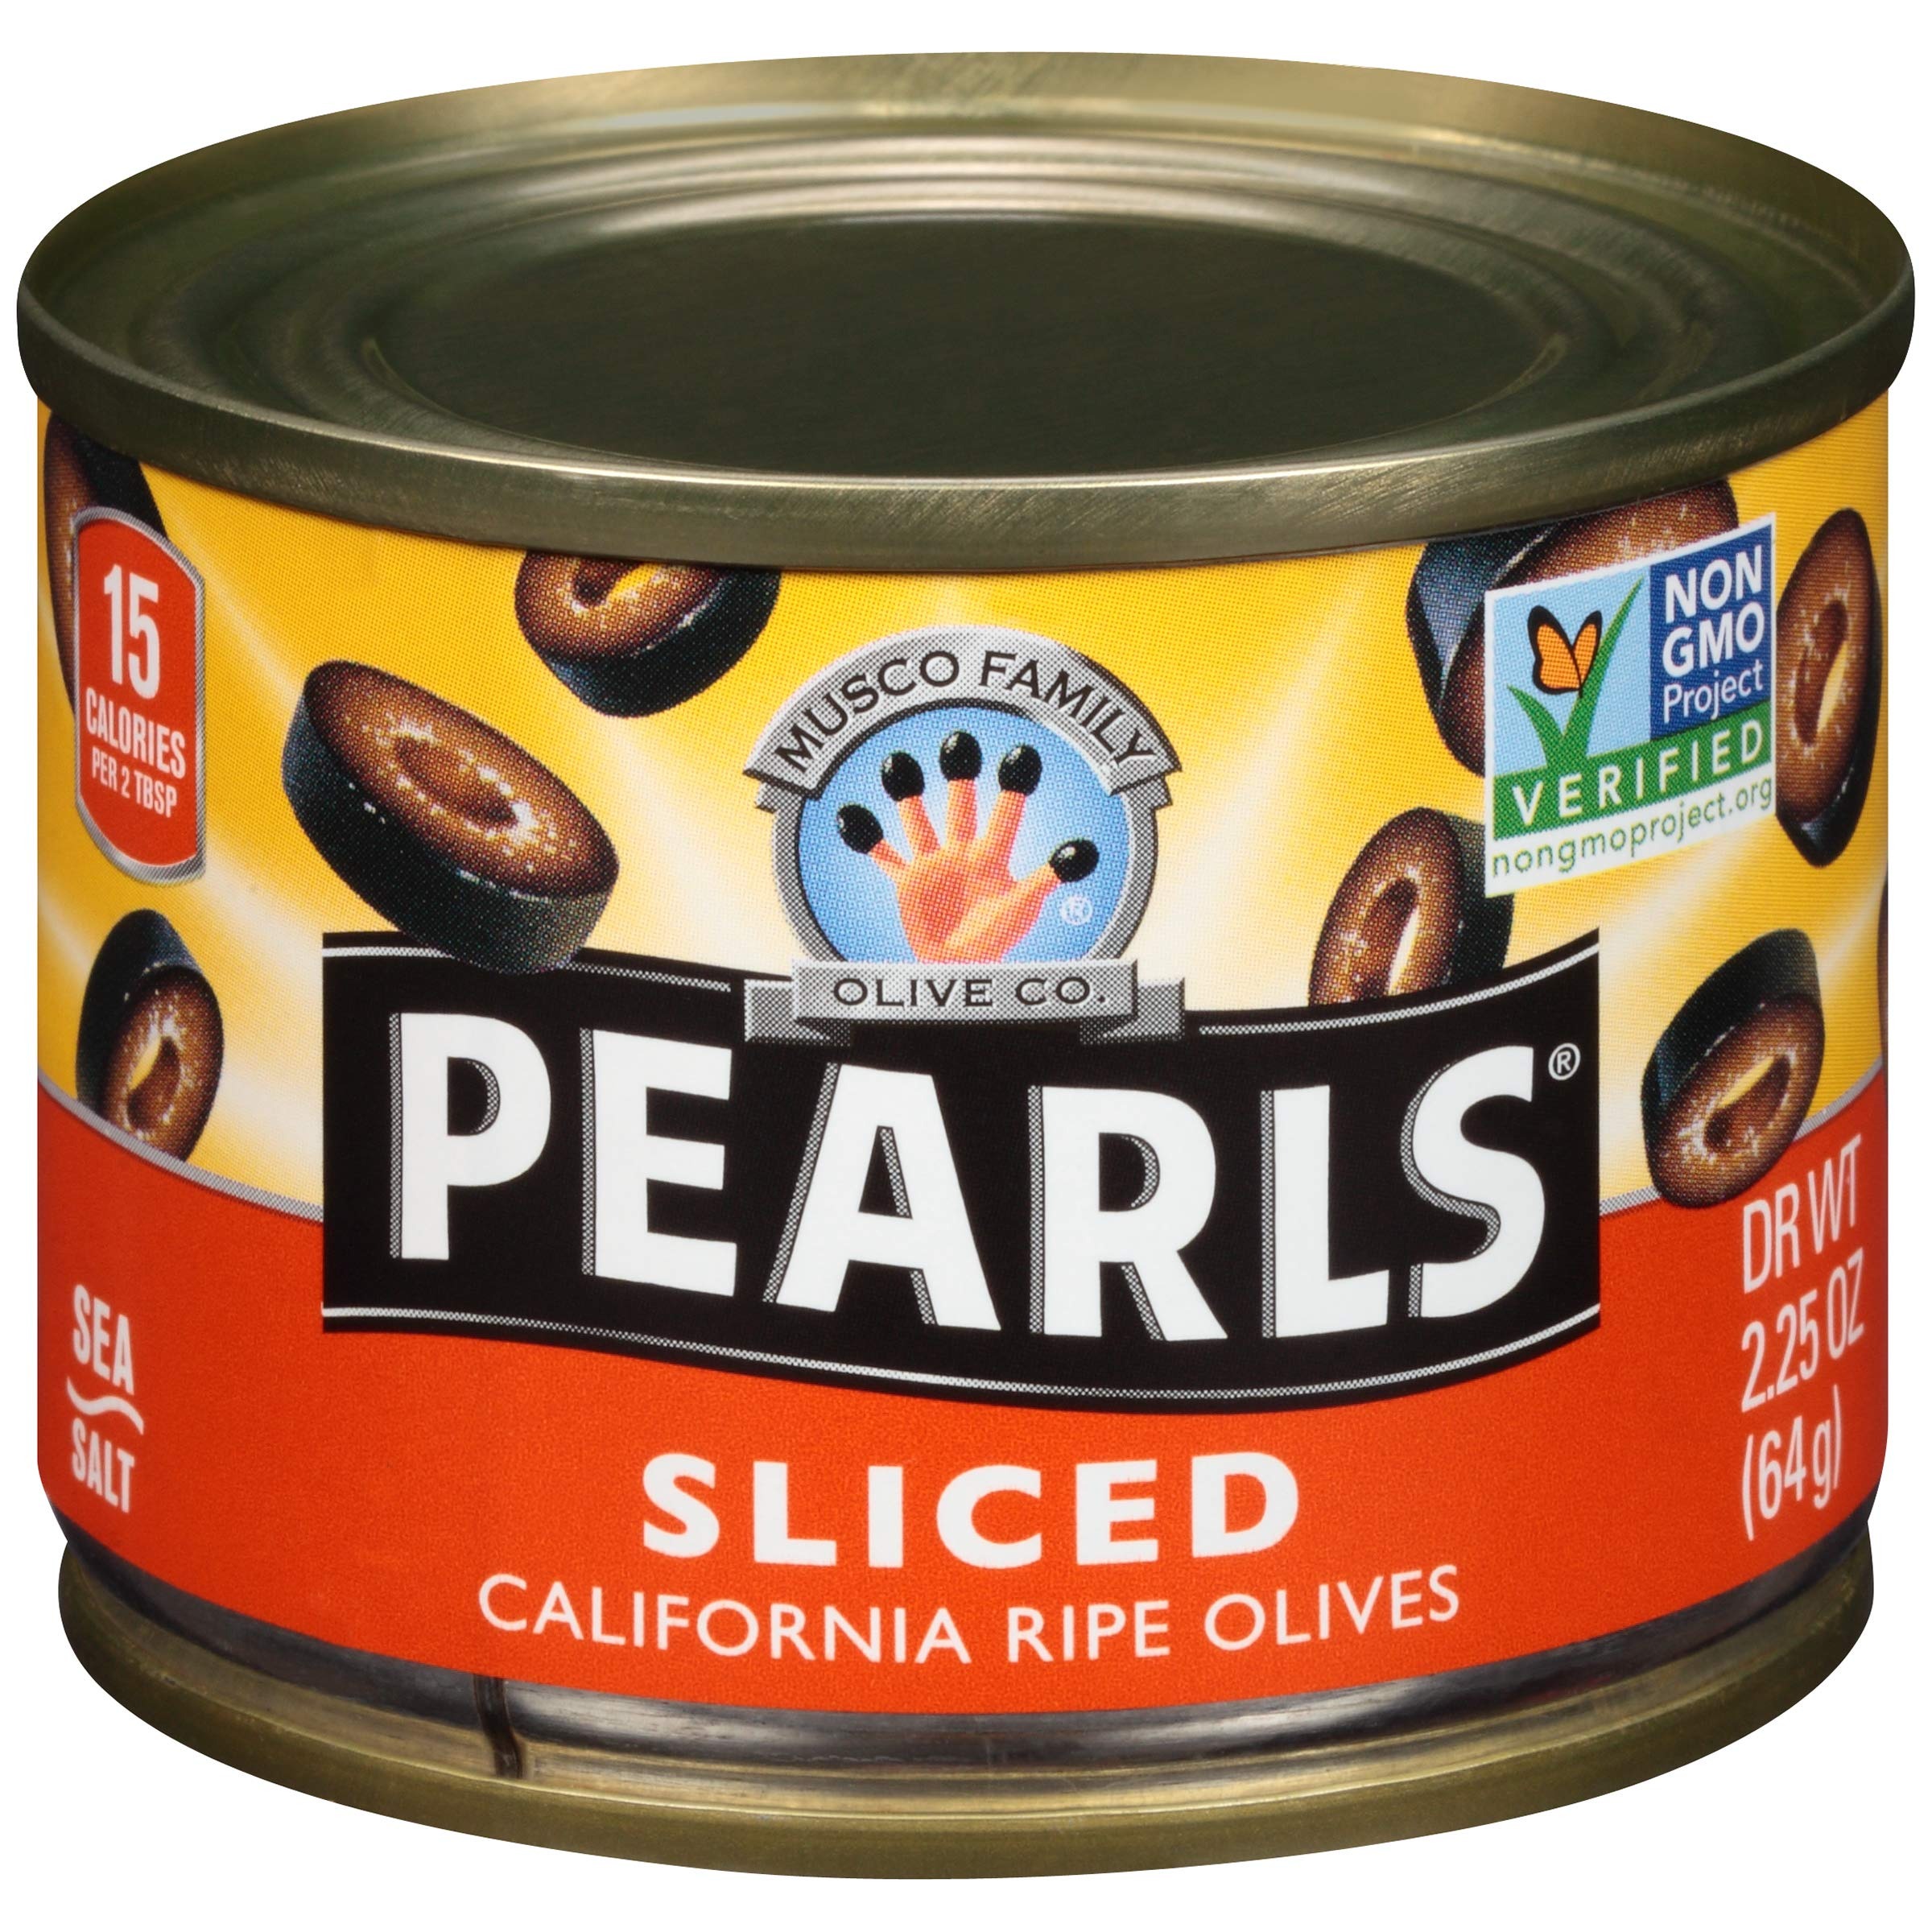
Item Name: PEARLS California Ripe Olives, Sliced, 2.25 Oz
Bullet Point 1: Product Type:Grocery
Bullet Point 2: Item Package Dimension:2.535433071 " L X2.535433071 " W X1.933070866 " H
Bullet Point 3: Item Package Weight:0.3615584049 lbs
Bullet Point 4: Country Of Origin: United States
Value: 2.2
Unit: Ounce

Price: 1.87